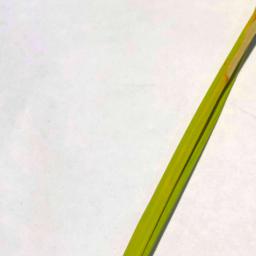
Label: Rice___Brown_Spot